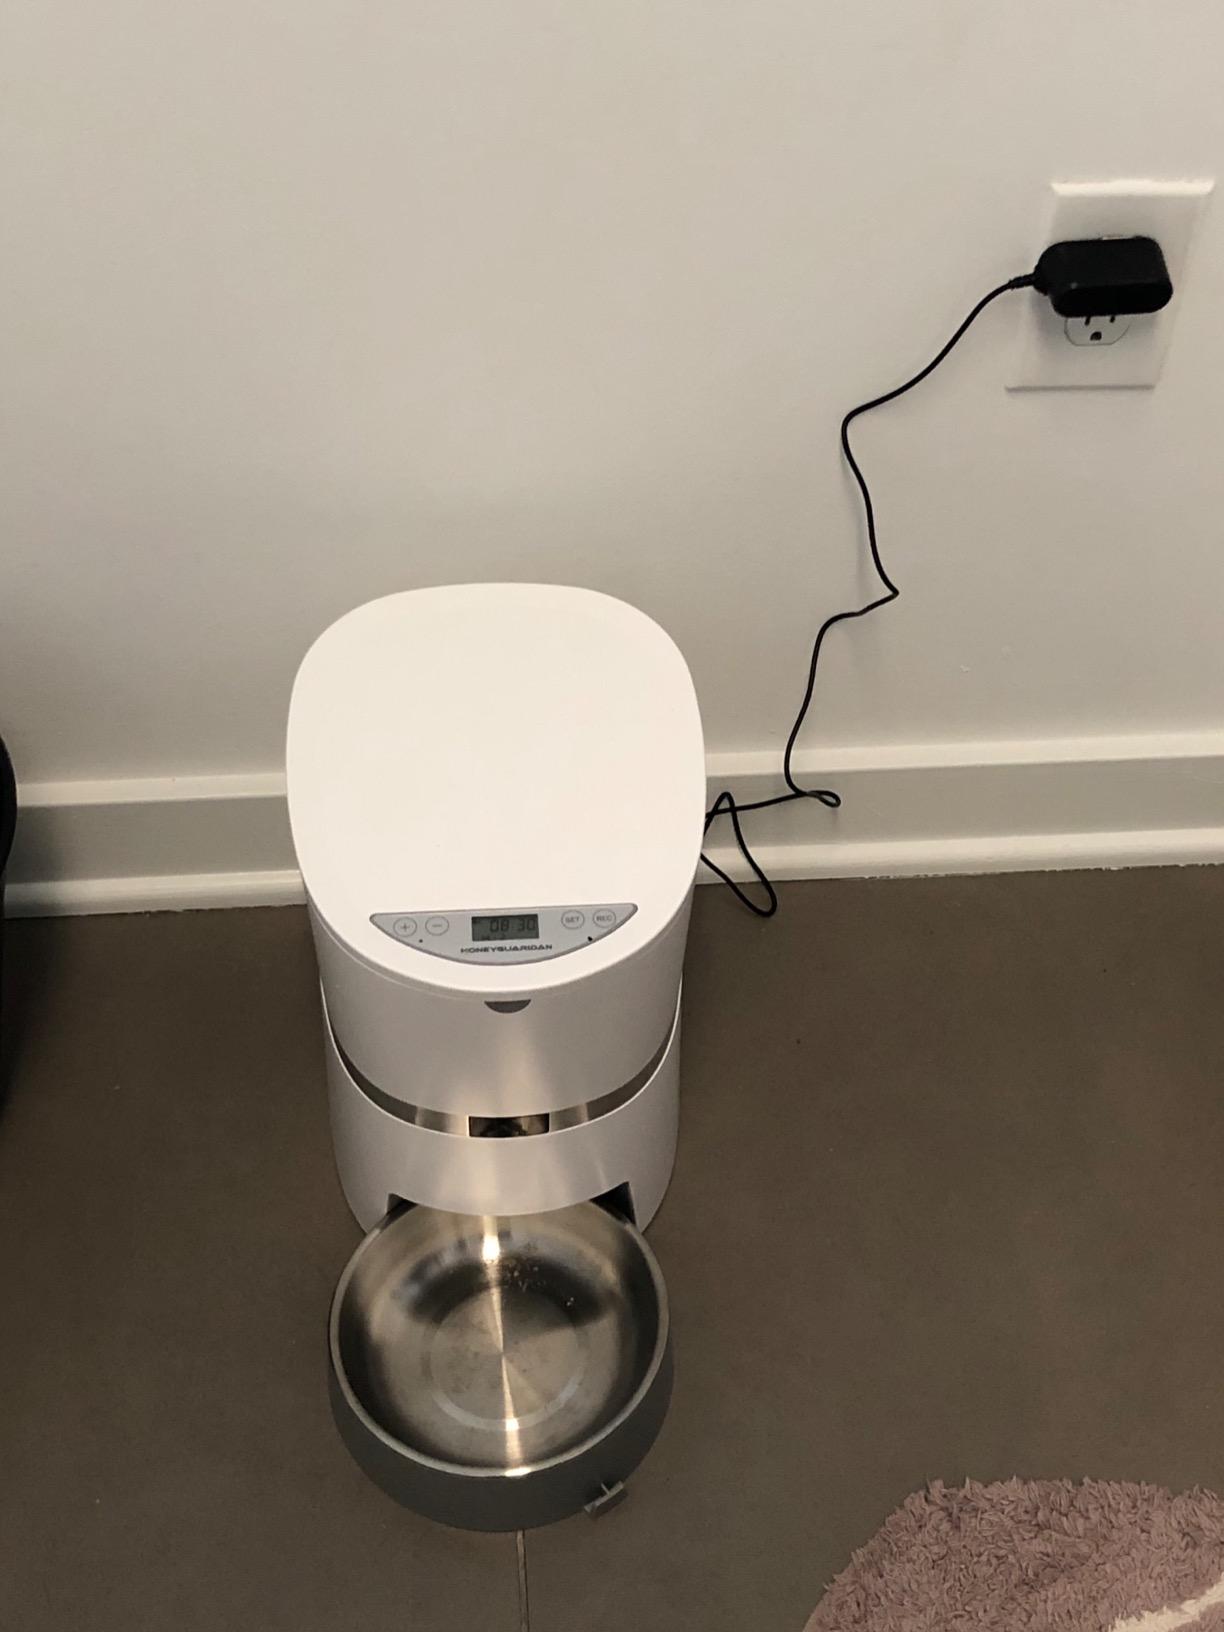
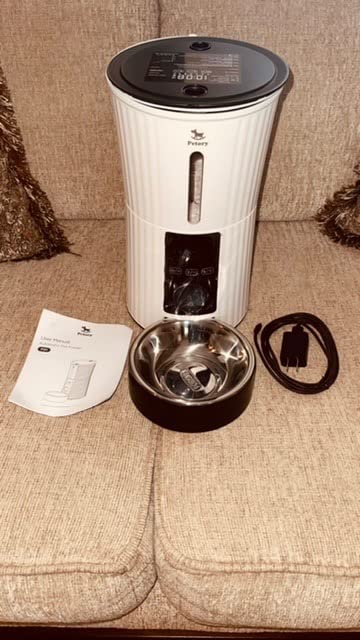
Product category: items_feeder
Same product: no